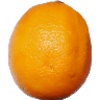
Label: Lemon Meyer 1